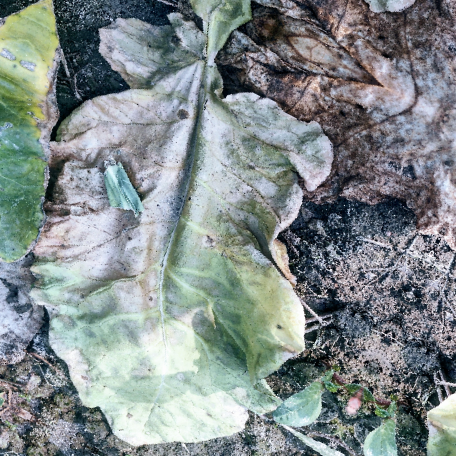
Label: Downy Mildew